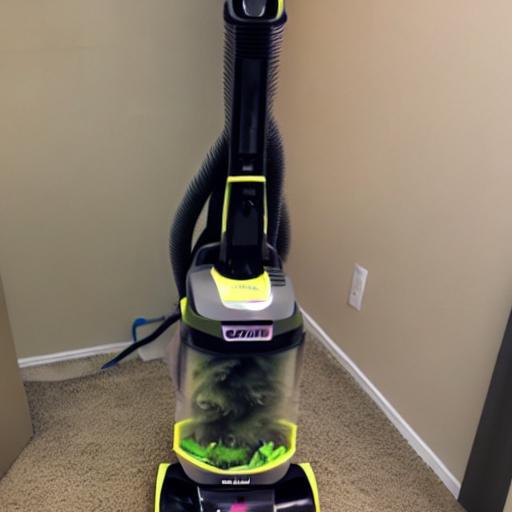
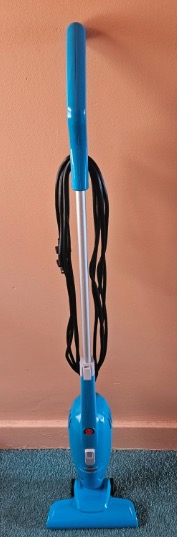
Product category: items_vacuum
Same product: no